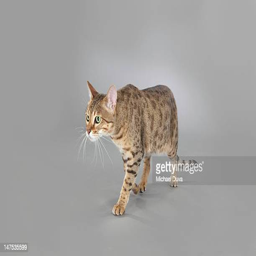
studio shot of a cat on background